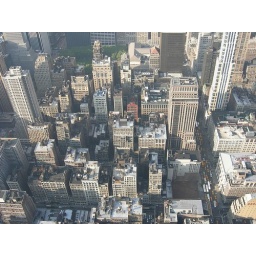
View down northwards. Lots of water tanks on the roofs, yellow cabs in the streets.